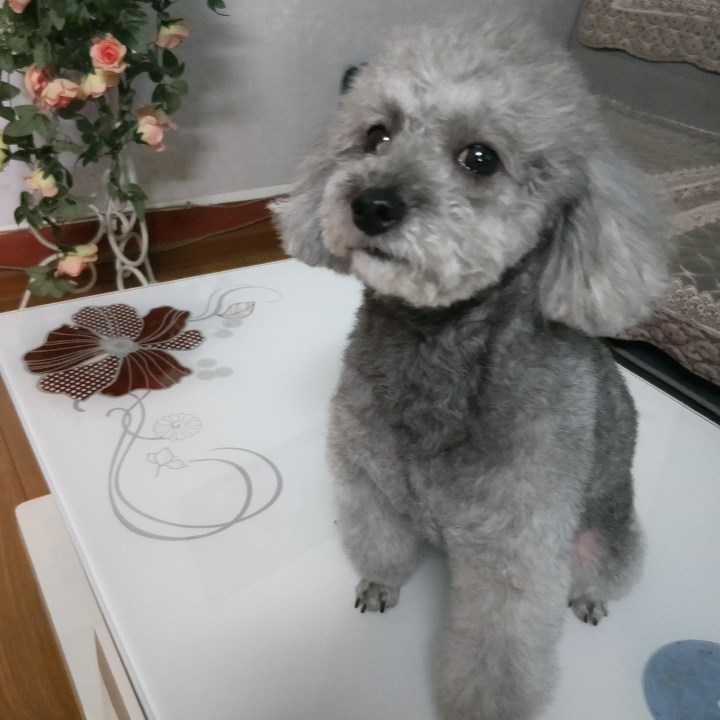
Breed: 2925-n000114-toy_poodle